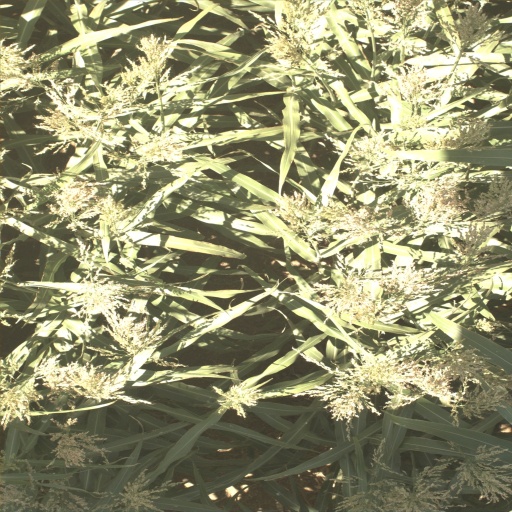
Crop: sorghum